North Florida Ospreys baseball

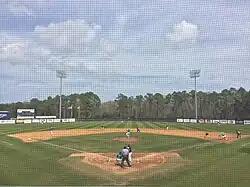
The Ospreys at home versus UNC Wilmington in 2016.

North Florida's baseball program was founded in 1988. The team was established under the leadership of Dusty Rhodes, who served as head coach from 1988 to 2010. Since its inception, the Ospreys baseball team has won 13 conference titles: six in the NAIA, six in NCAA Division II, and one in NCAA Division I and has made a total of 16 playoff appearances: six in the NAIA and ten in NCAA Division II. They went to the NAIA World Series in 1989 and 1991 and the NCAA Division II World Series in 2000, 2001, and 2005, advancing to the final in 2005.